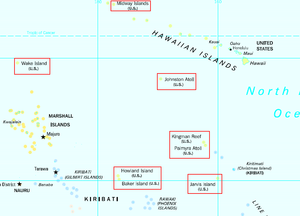
Cet article est une liste de certaines régions des États-Unis. De nombreuses régions sont définies par des lois ou des règlements du gouvernement fédéral, d'autres par une culture et une histoire partagées et d'autres par des facteurs économiques.
Le Pacific Remote Islands Marine National Monument est un groupe d’îles américaines se trouvant dans l’Océan Pacifique. Ces îles sont non organisées et non incorporées et sont gérées par le Fish and Wildlife Service du département de l'Intérieur des États-Unis. Ces îles mineures éloignées des États-Unis constituent un refuge pour de nombreuses espèces, et plusieurs espèces endémiques sont protégées telles que des coraux, des poissons, des crustacés, des mammifères marins, des oiseaux, des insectes, et des plantes n’existant nulle part ailleurs. Selon le gouvernement américain, il permet de protéger une partie de la plus grande diversité d'espèces marines et terrestres sur un territoire placé sous la juridiction d'un seul pays.
Les îles mineures éloignées des États-Unis, en anglais United States Minor Outlying Islands, sont neuf îles et atolls des États-Unis situés dans l'océan Pacifique, à l'exception d'une île dans la mer des Caraïbes. Il ne s'agit pas d'un territoire des États-Unis, mais d'un ensemble servant à regrouper ces îles par commodité et dans un but statistique.